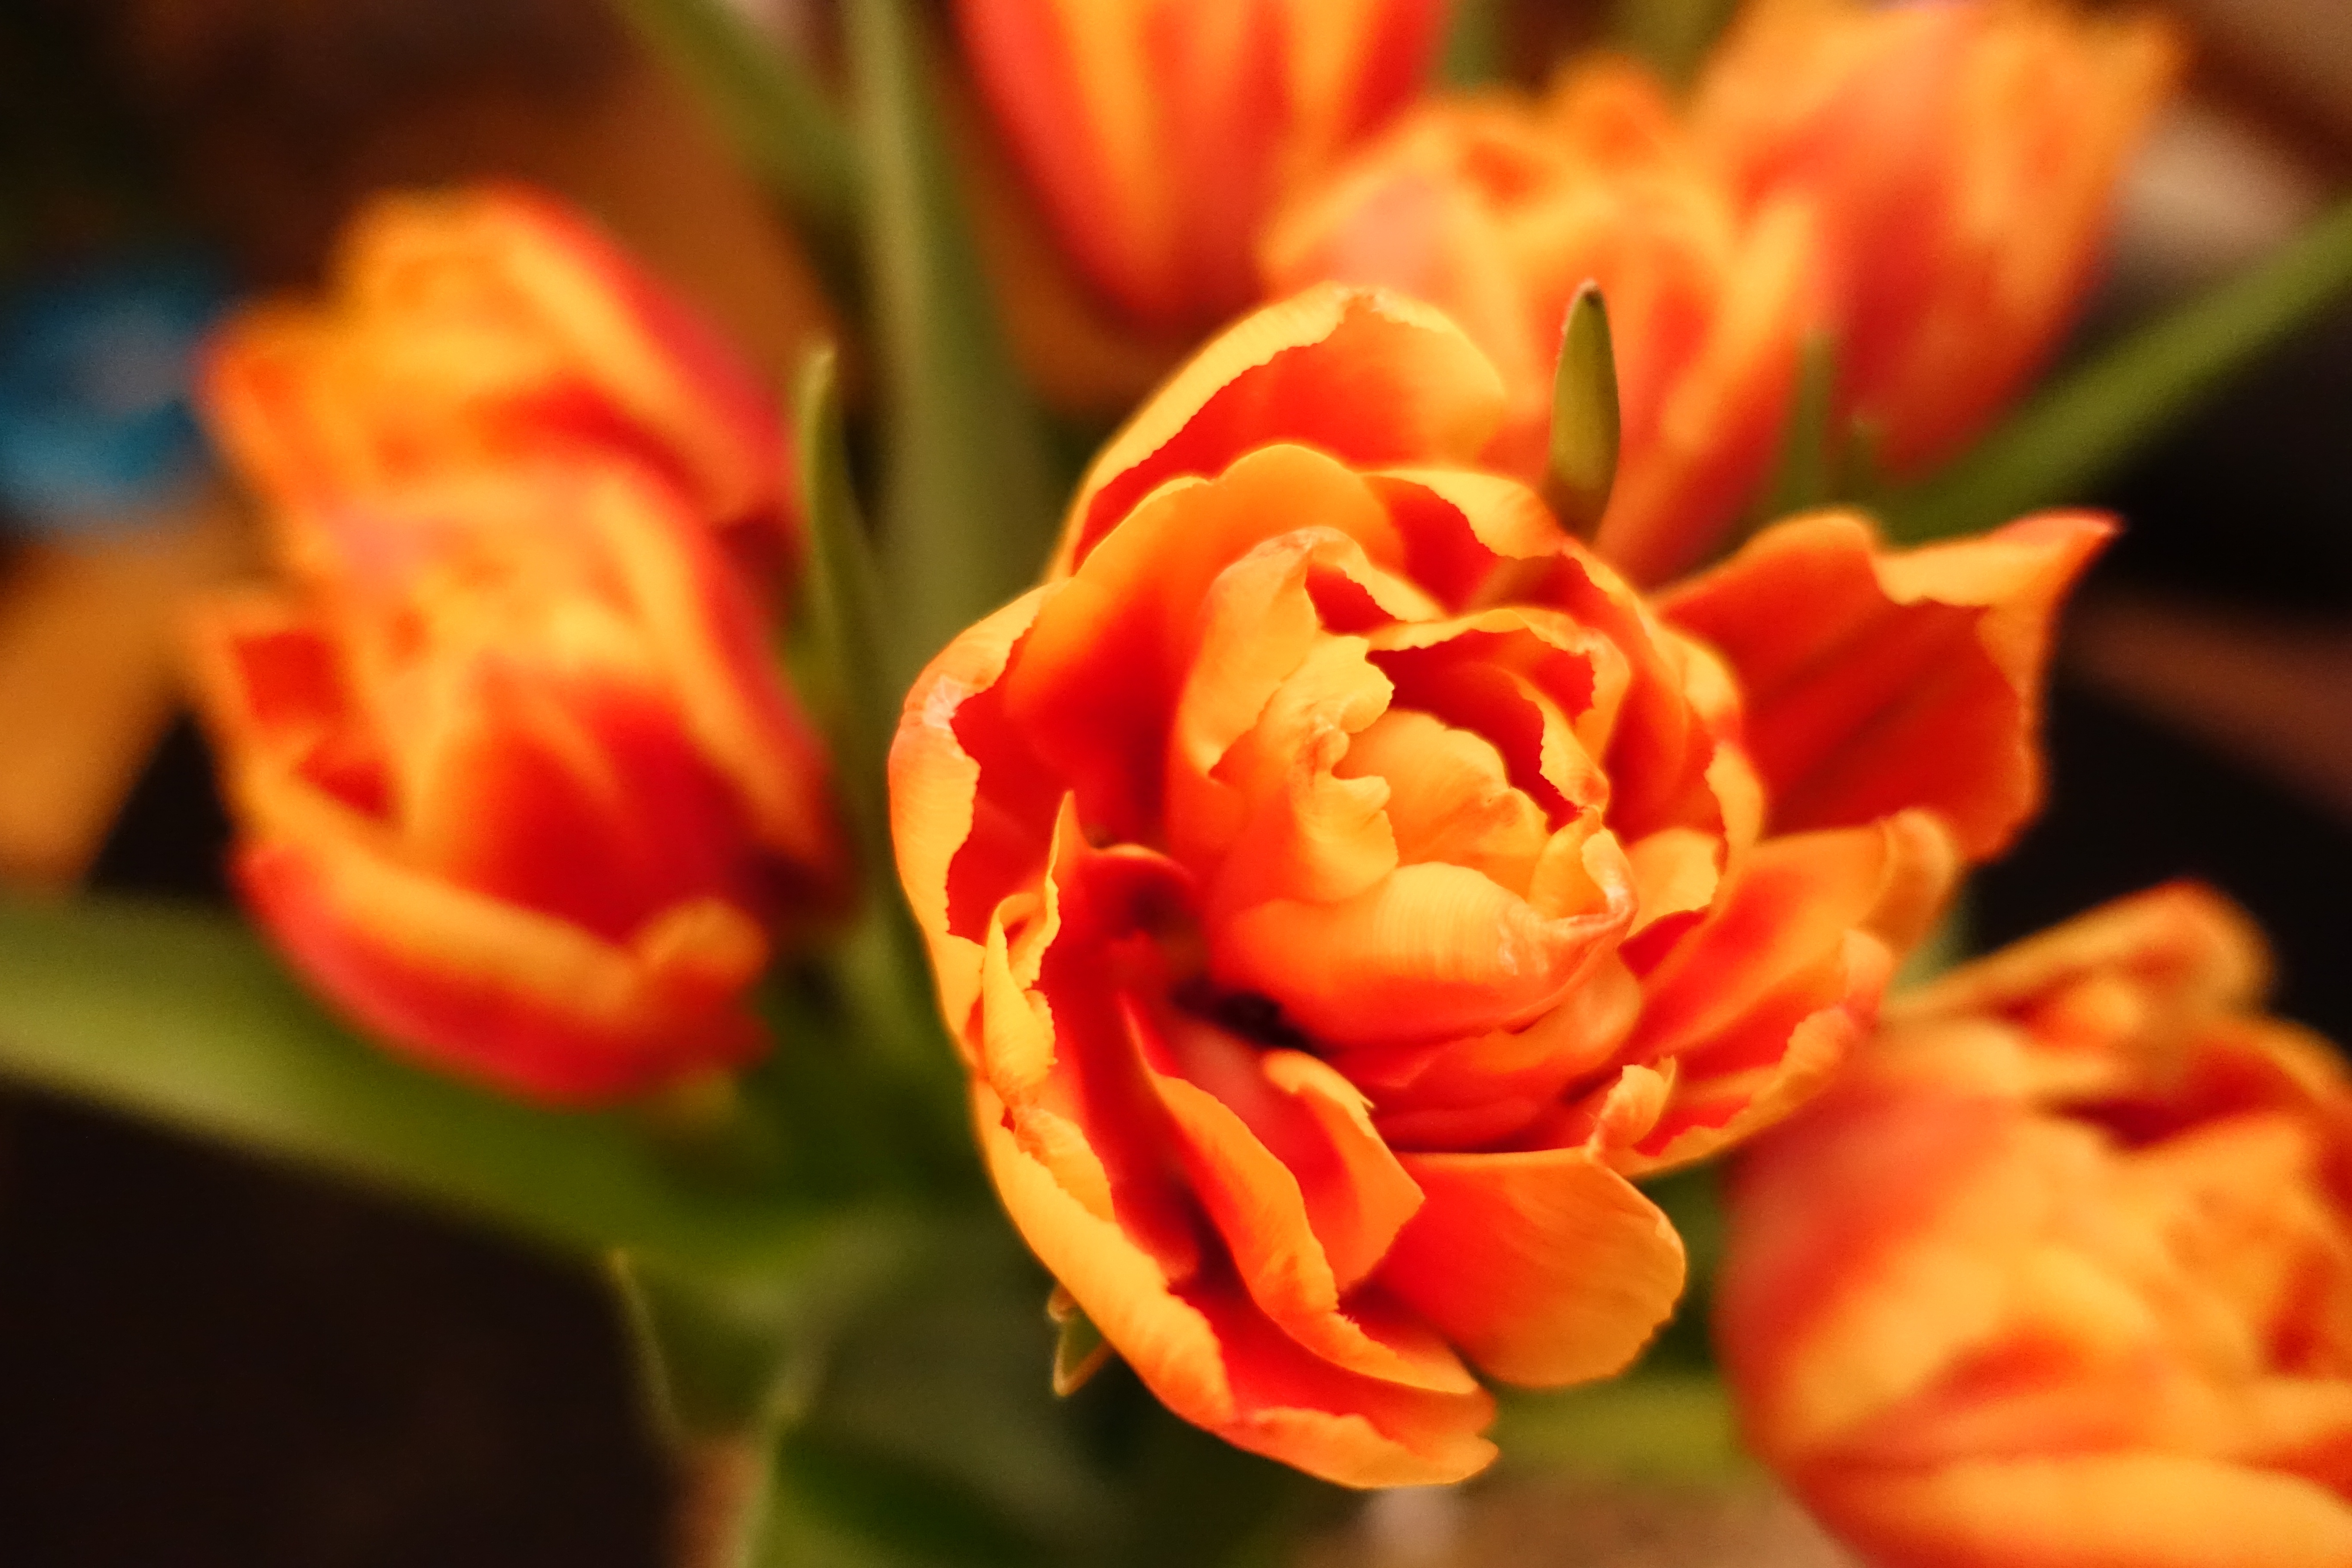
plant, flower, petal, tulip, bouquet, red, yellow, flora, tulips, macro photography, flowering plant, land plant